Celtic Nation F.C.

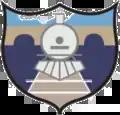
Old Gillford Park club badge before the club's name change.

Celtic Nation Football Club (/ˈkɛltɪk ˈneɪʃən/) was an English association football club based in Carlisle, Cumbria. The club were members of Division One of the Northern League and played at Gillford Park.